William Howard Taft National Historic Site

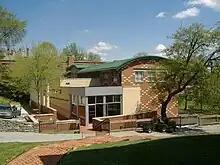
Visitor center/Taft Education Center

William Howard Taft National Historic Site has two main buildings. The first is the original home owned by William Howard Taft's parents, Alphonso and Louise Taft. It has been restored to look as it did during the time William lived there. All the family portraits and many of the books on display belonged to the Taft family. The first floor has five rooms restored: William's birthplace, and four rooms representative of the period. The furniture is period pieces and did not necessarily belong to the Tafts. The second floor contains exhibits on the accomplishments of William.